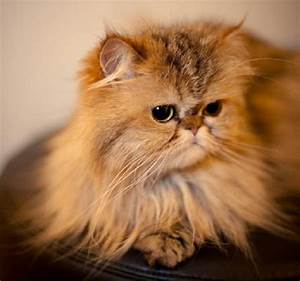
Label: cat